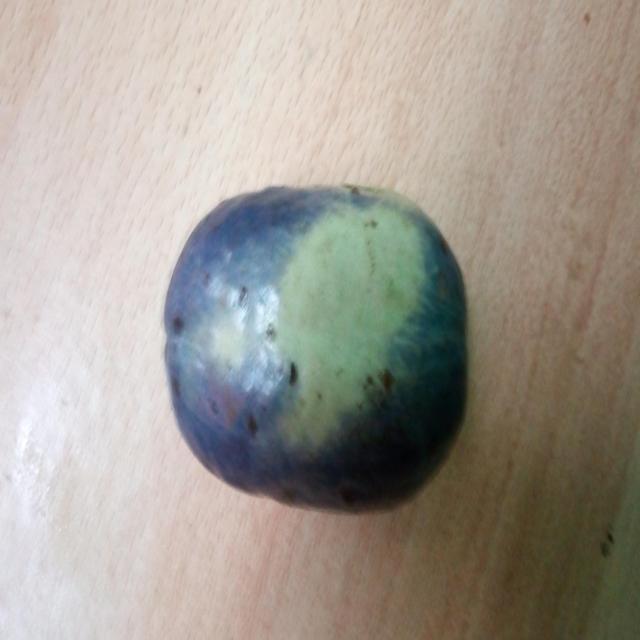
Plum grade: unripe